Cosmin Pascari

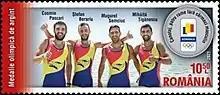
Pascari (left) at the 2020 Summer Olympics

Cosmin Pascari (born 12 May 1998) is a Romanian rower. Competing in the coxless four, he won silver medals at the 2020 Summer Olympics, 2021 European Championships and 2019 World Rowing Championships.